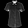
Label: Shirt